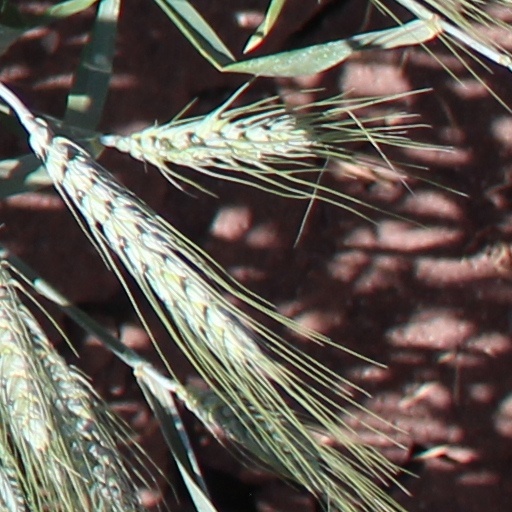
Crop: wheat